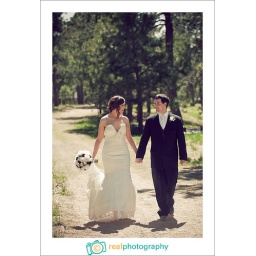
bride and groom walking outside on dirt road in forest in summer